WFME-FM

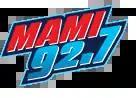
Logo as "Mami 92.7"

On March 31, 2014, WQBU-FM switched to a news/talk format nationally syndicated by Univision America. This makes it the 10th station overall and the first FM station in Univision's portfolio to have the Univision America network.